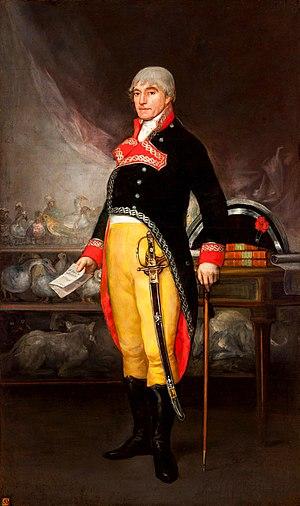
Félix de Azara ou Féliz Manuel de Azara est un militaire, un ingénieur et un naturaliste espagnol, né le 18 mai 1746 à Barbuñales en Aragon et mort le 20 octobre 1821 à Huesca. Il est le frère du diplomate José Nicolás de Azara.
La comète Encke est la deuxième comète présentant une orbite périodique, depuis la comète de Halley.
L’œuvre de Francisco De Goya commence approximativement en 1771 avec ses premières fresques pour la basilique du Pilar à Saragosse et termine en 1827 avec ses dernières toiles, dont la Laitière de Bordeaux. Durant ces années, le peintre produisit environ 700 peintures, 280 gravures et plusieurs milliers de dessins.